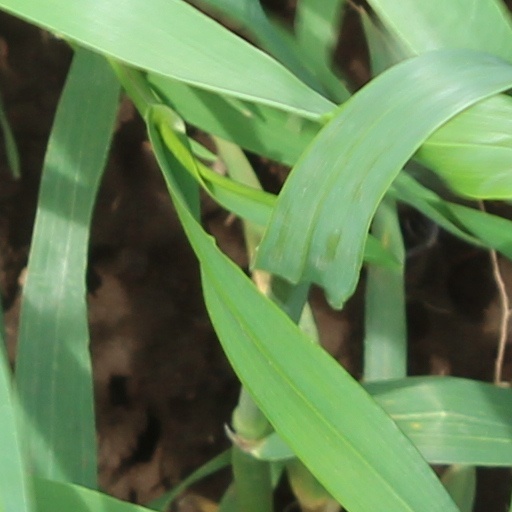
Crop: wheat